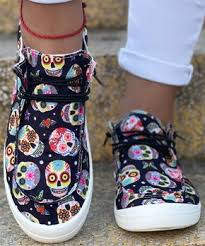
Label: Boat